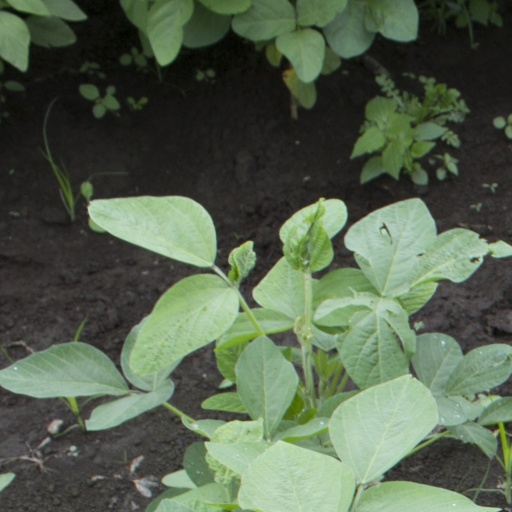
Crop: soybean